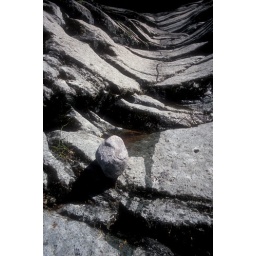
Eroded rock due to rushing water in the Mount Rainier National Park in the State of Washington.